Cwm, Llanrothal

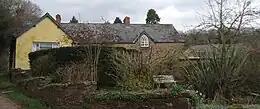
Lower Cwm house

Based in a large farmhouse, the Cwm included two houses, called "Upper Cwm" and "Lower Cwm". They were divided by a walled forecourt and during their prime each was able to generate £60 (equivalent to £ in ) annually in rents from its own land. At one time, Cwm had a library, and in 1678 some 150 volumes were confiscated and removed to Hereford Cathedral Library.